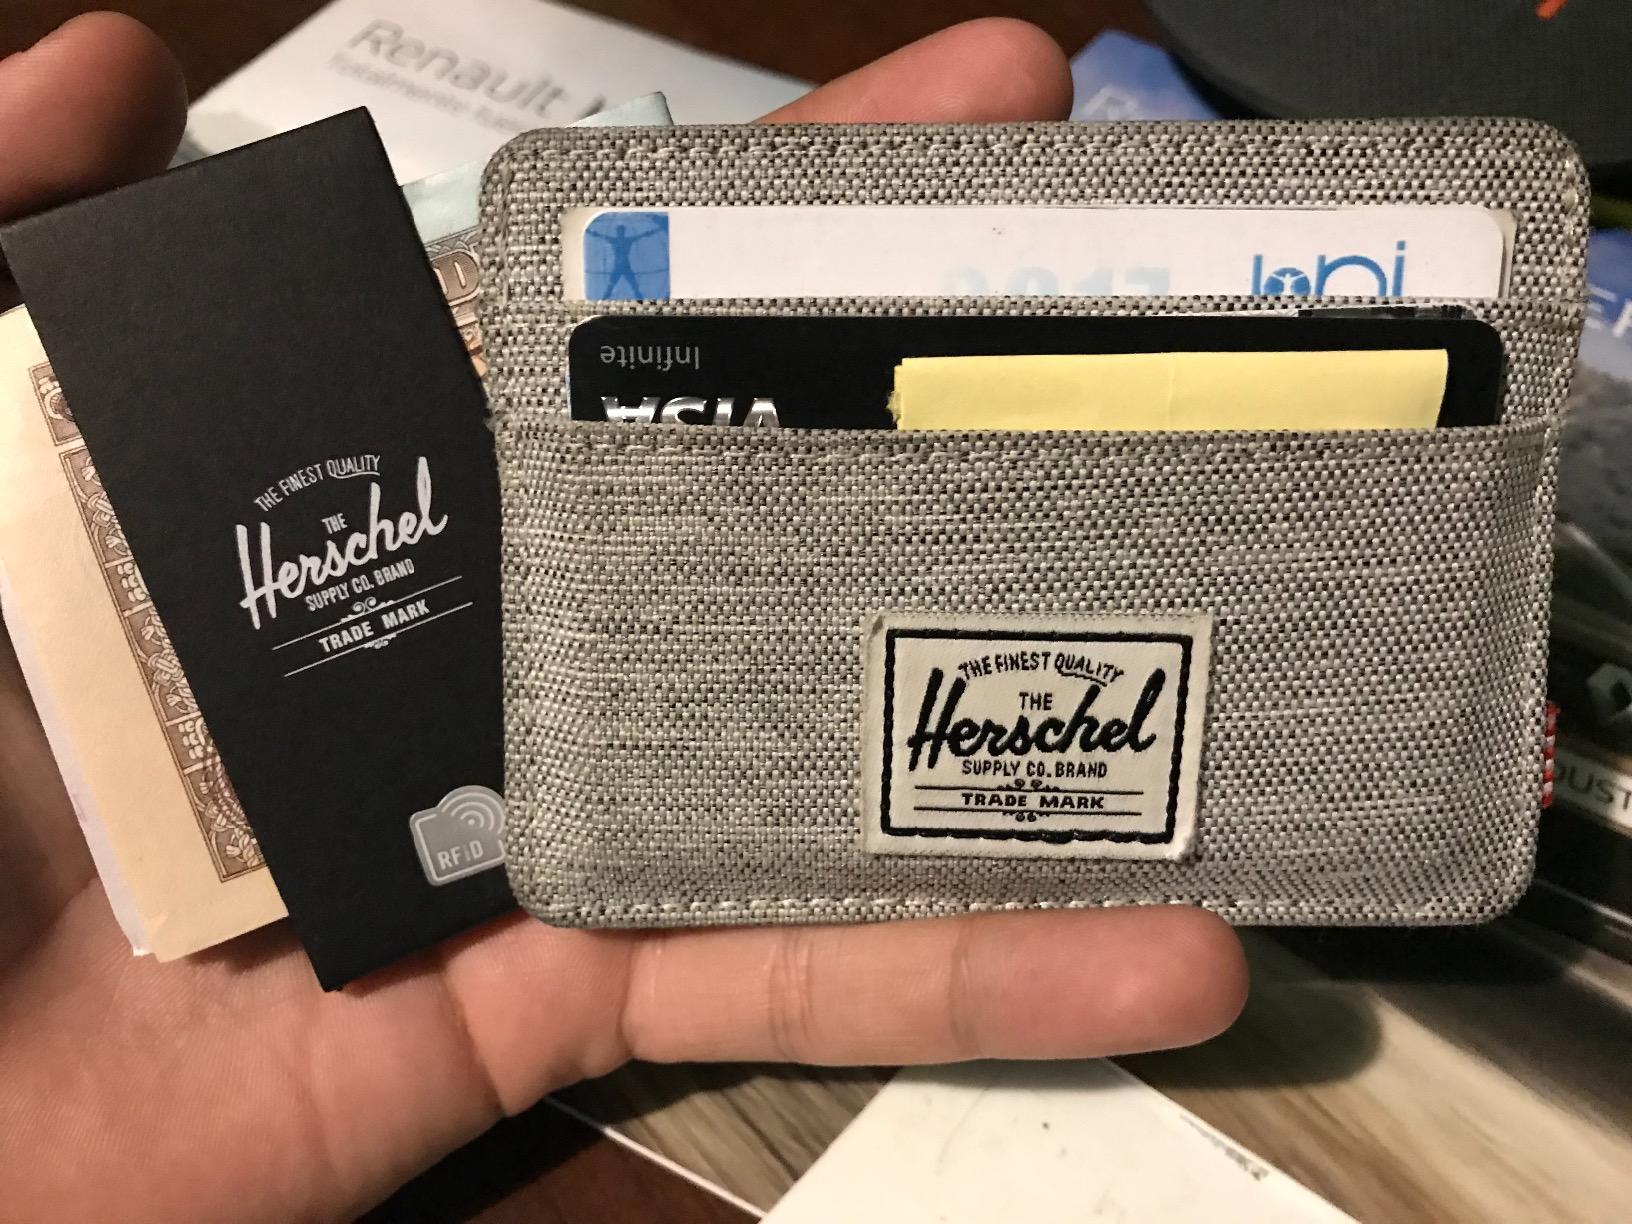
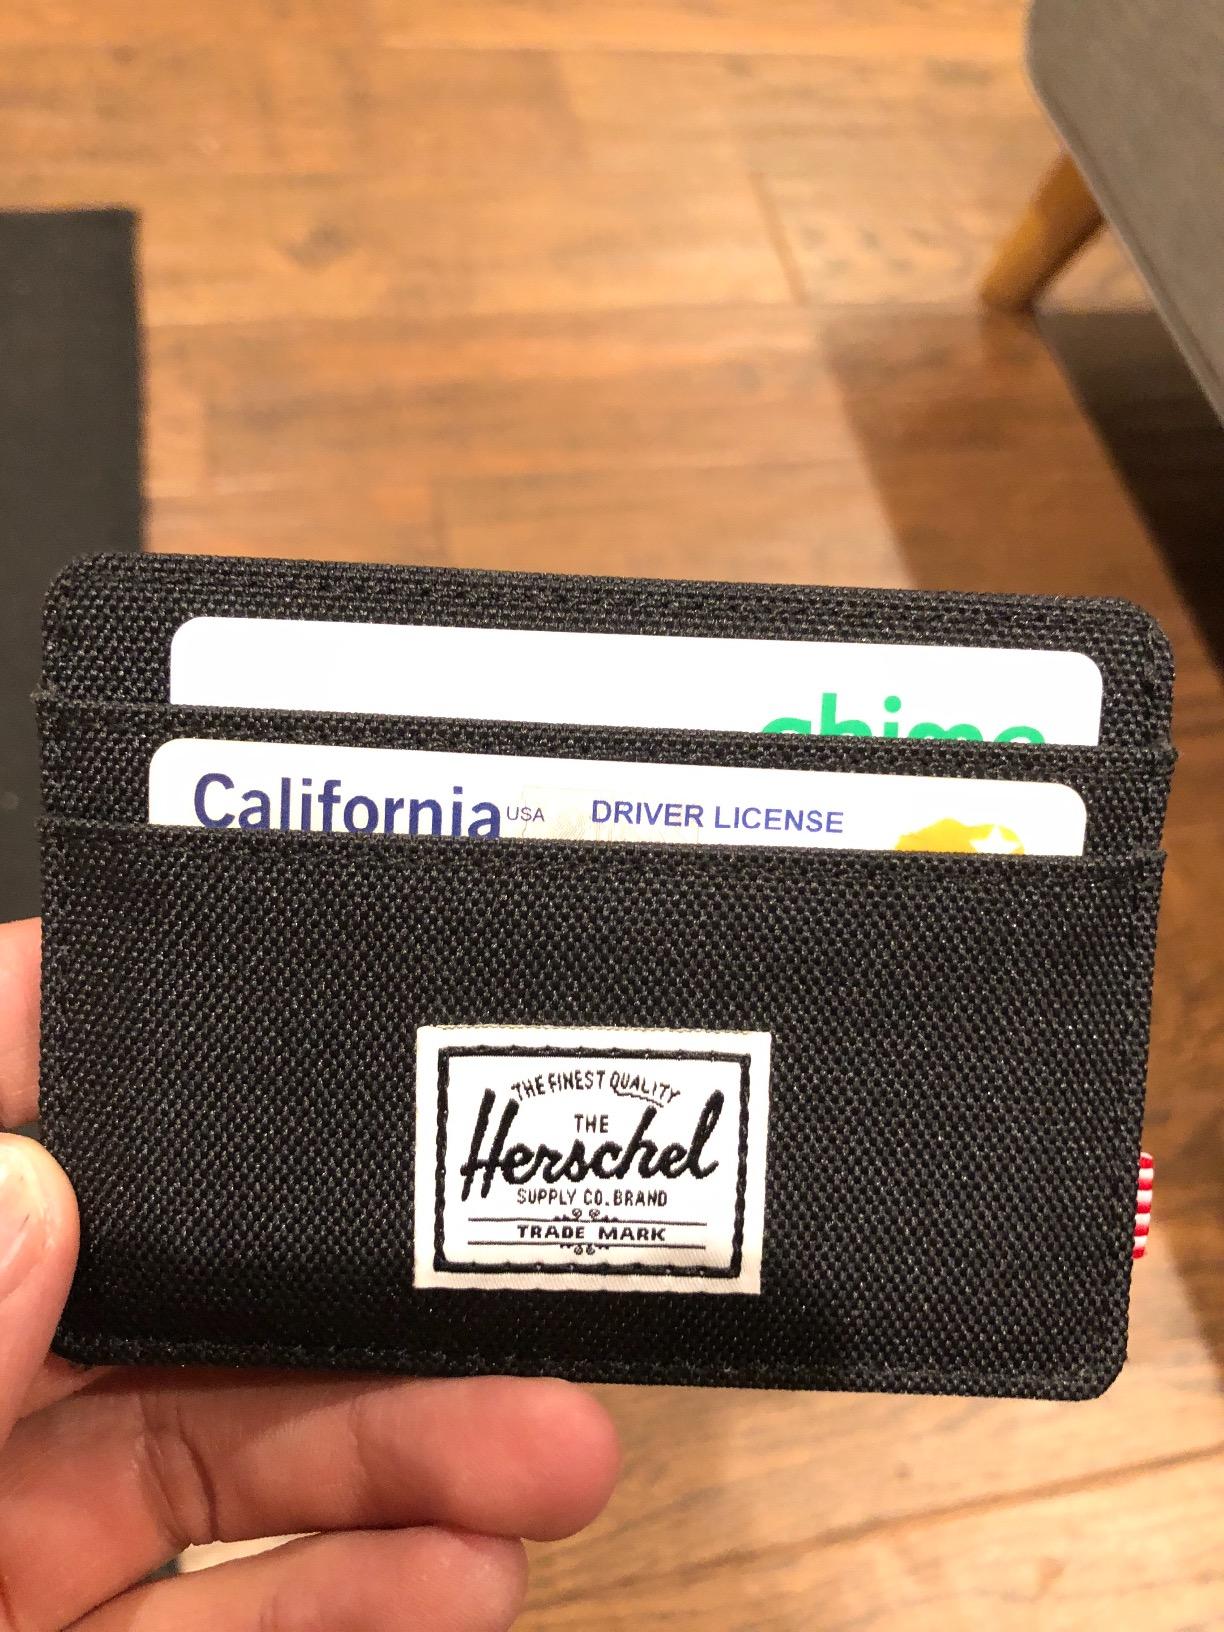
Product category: accessories_wallet
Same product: no